Zastava M76

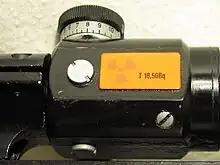
ZRAK ON-M76 elevation turret with bullet drop compensation markings and warning for the radioactive tritium illumination source

The typical telescopic sight used is a ZRAK ON-M76 4× 5°10′ scope originally produced in the ZRAK factory in Sarajevo, Bosnia and Herzegovina which mounts to a Warsaw Pact rail and is positioned centred over the receiver and bore axis. This optical sight is similar to the PSO-1 4×24 sight used on the Russian SVD rifle and the Romanian I.O.R. LPS 4×6° TIP2 4×24 sight used on the PSL rifle.